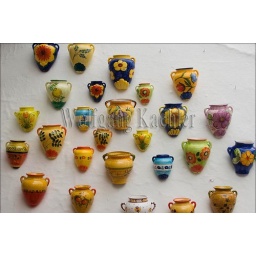
Spain, andalucia, costa del sol, near malaga, mijas village, colorful pot on wall